Female promiscuity

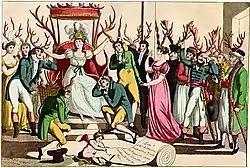
Ca. 1815 French satire on cuckoldry, which shows both men and women wearing horns

Pathological overactivity of the dopaminergic mesolimbic pathway in the brain—forming either psychiatrically, during mania, or pharmacologically, as a side effect of dopamine agonists, specifically D-preferring agonists—is associated with various addictions and has been shown to result among some subjects of either sex in overindulgent, sometimes hypersexual, behavior.